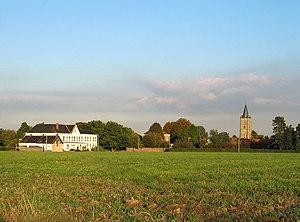
Celles (Hainaut) (Belgique), vue générale.
Celles, Celles-en-Hainaut ou encore Celles-lez-Tournai, est une commune francophone de Belgique située en Région wallonne dans la province de Hainaut, ainsi qu’une localité où siège son administration.